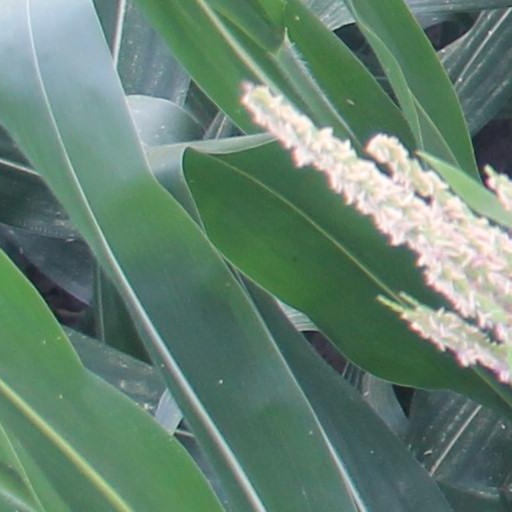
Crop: maize; corn